Albert Park (North) Air Raid Shelter

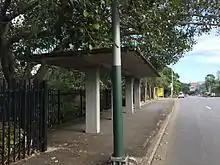
Albert Park (North) Air Raid Shelter, 2015

The Albert Park (North) air raid shelter is a rectangular concrete structure comprising a heavy floor slab, which is covered with bitumen, and a flat roof supported by concrete piers. The original floor slab is still evident through the bitumen cover. The shelter is unpainted, and the soffit shows evidence of hasty removal of the blast walls; some reinforcing steel is visible protruding downwards. It stands on the footpath to the northeast corner of Albert Park with the canopies of large trees overhanging the shelter.